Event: Ecuador Earthquake
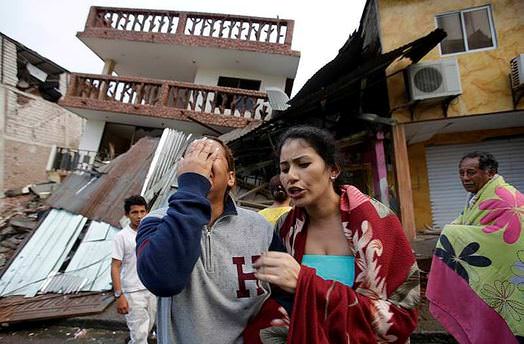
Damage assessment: damage